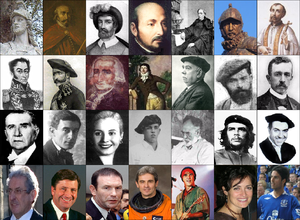
Les Basques constituent un peuple autochtone de langue pré indo-européenne, implanté principalement dans le Pays basque, à cheval sur le sud-ouest de la France et au nord de l'Espagne. Une forte émigration historique a engendré une diaspora basque, principalement établie en Amérique du Sud.